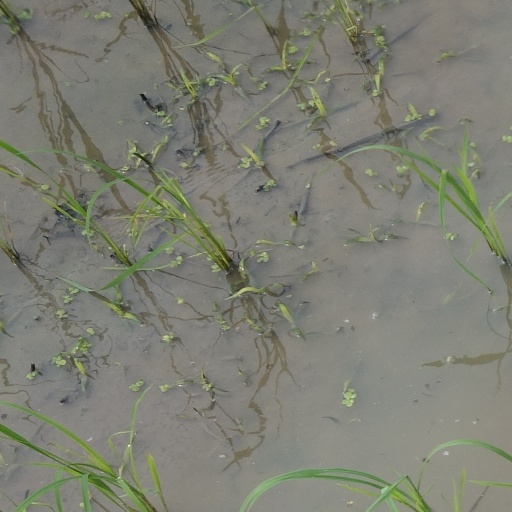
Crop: rice